Egor Druzhinin

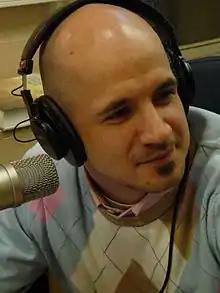

Egor Vladislavovich Druzhinin (born 12 March 1972) is а Russian actor, film director and choreographer.